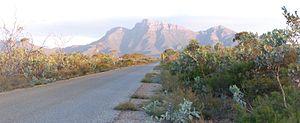
La chaîne de Stirling est une chaîne de montagne et de collines située dans le Sud-Ouest de l'Australie-Occidentale, à 337 kilomètres au sud-est de Perth. Elle se trouve approximativement à 34° 24′ S et 118° 09′ E, et s'étend sur plus de 60 kilomètres de long d'ouest en est, s'étendant depuis l'autoroute entre le mont Barker et Cranbrook vers l'est jusqu'au-delà de Gnowangerup. Les points remarquables sont le Toolbrunup, le Bluff Knoll et une silhouette appelée The Sleeping Lady qui est visible depuis la chaîne de Porongurup.